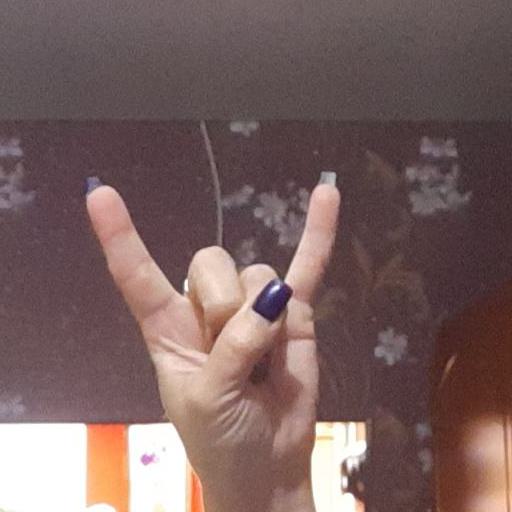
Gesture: rock